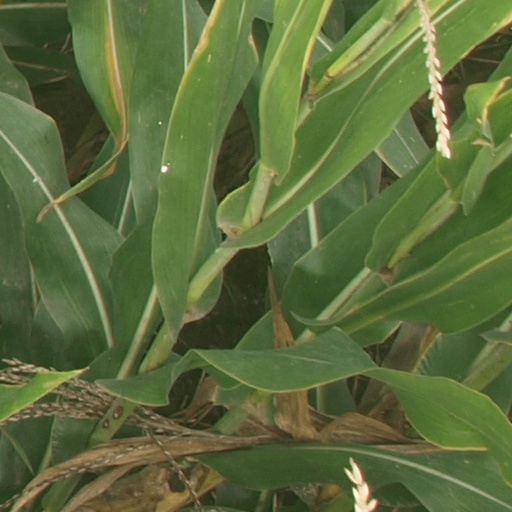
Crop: maize; corn